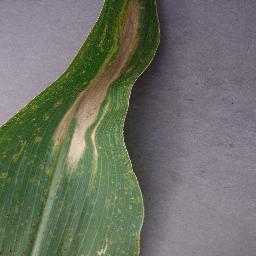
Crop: corn
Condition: (maize)_northern_blight